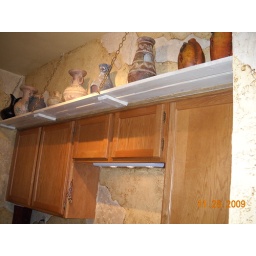
Kitchen - shelf above sink